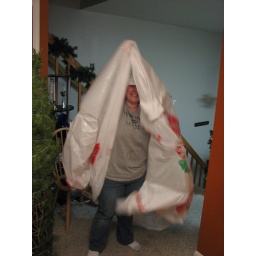
Jenn getting lost in the tree bag